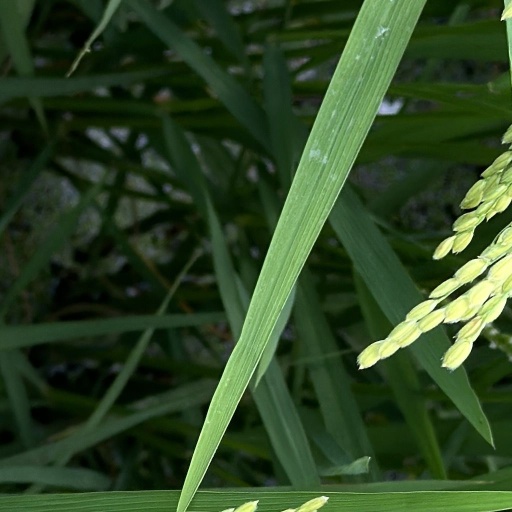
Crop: rice